Texas Woman's University

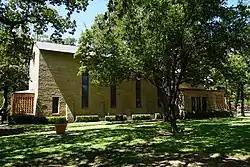
Little Chapel in the Woods

The second floor of Blagg-Huey Library houses the Woman's Collection. Established in 1932 at the suggestion of then-college president L.H. Hubbard, the collection is one of the largest and oldest collections of materials about American women's history in the United States. In 1979, it was designated by the Texas legislature to house the official history of women in the state.